St. Bartholomew's Day massacre

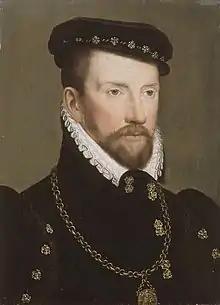
Admiral Gaspard de Coligny, the leader of the Huguenots

The Peace of Saint-Germain put an end to three years of civil war between Catholics and Protestants. This peace, however, was precarious, since the more intransigent Catholics refused to accept it. The strongly Catholic Guise family was out of favour at the French court; the Huguenot leader, Admiral Gaspard de Coligny, was readmitted into the king's council in September 1571. Staunch Catholics were shocked by the return of Protestants to the court, but the queen mother, Catherine de' Medici, and her son, Charles IX, were practical in their support of peace and Coligny, as they were conscious of the kingdom's financial difficulties and the Huguenots' strong defensive position: they controlled the fortified towns of La Rochelle, La Charité-sur-Loire, Cognac, and Montauban.